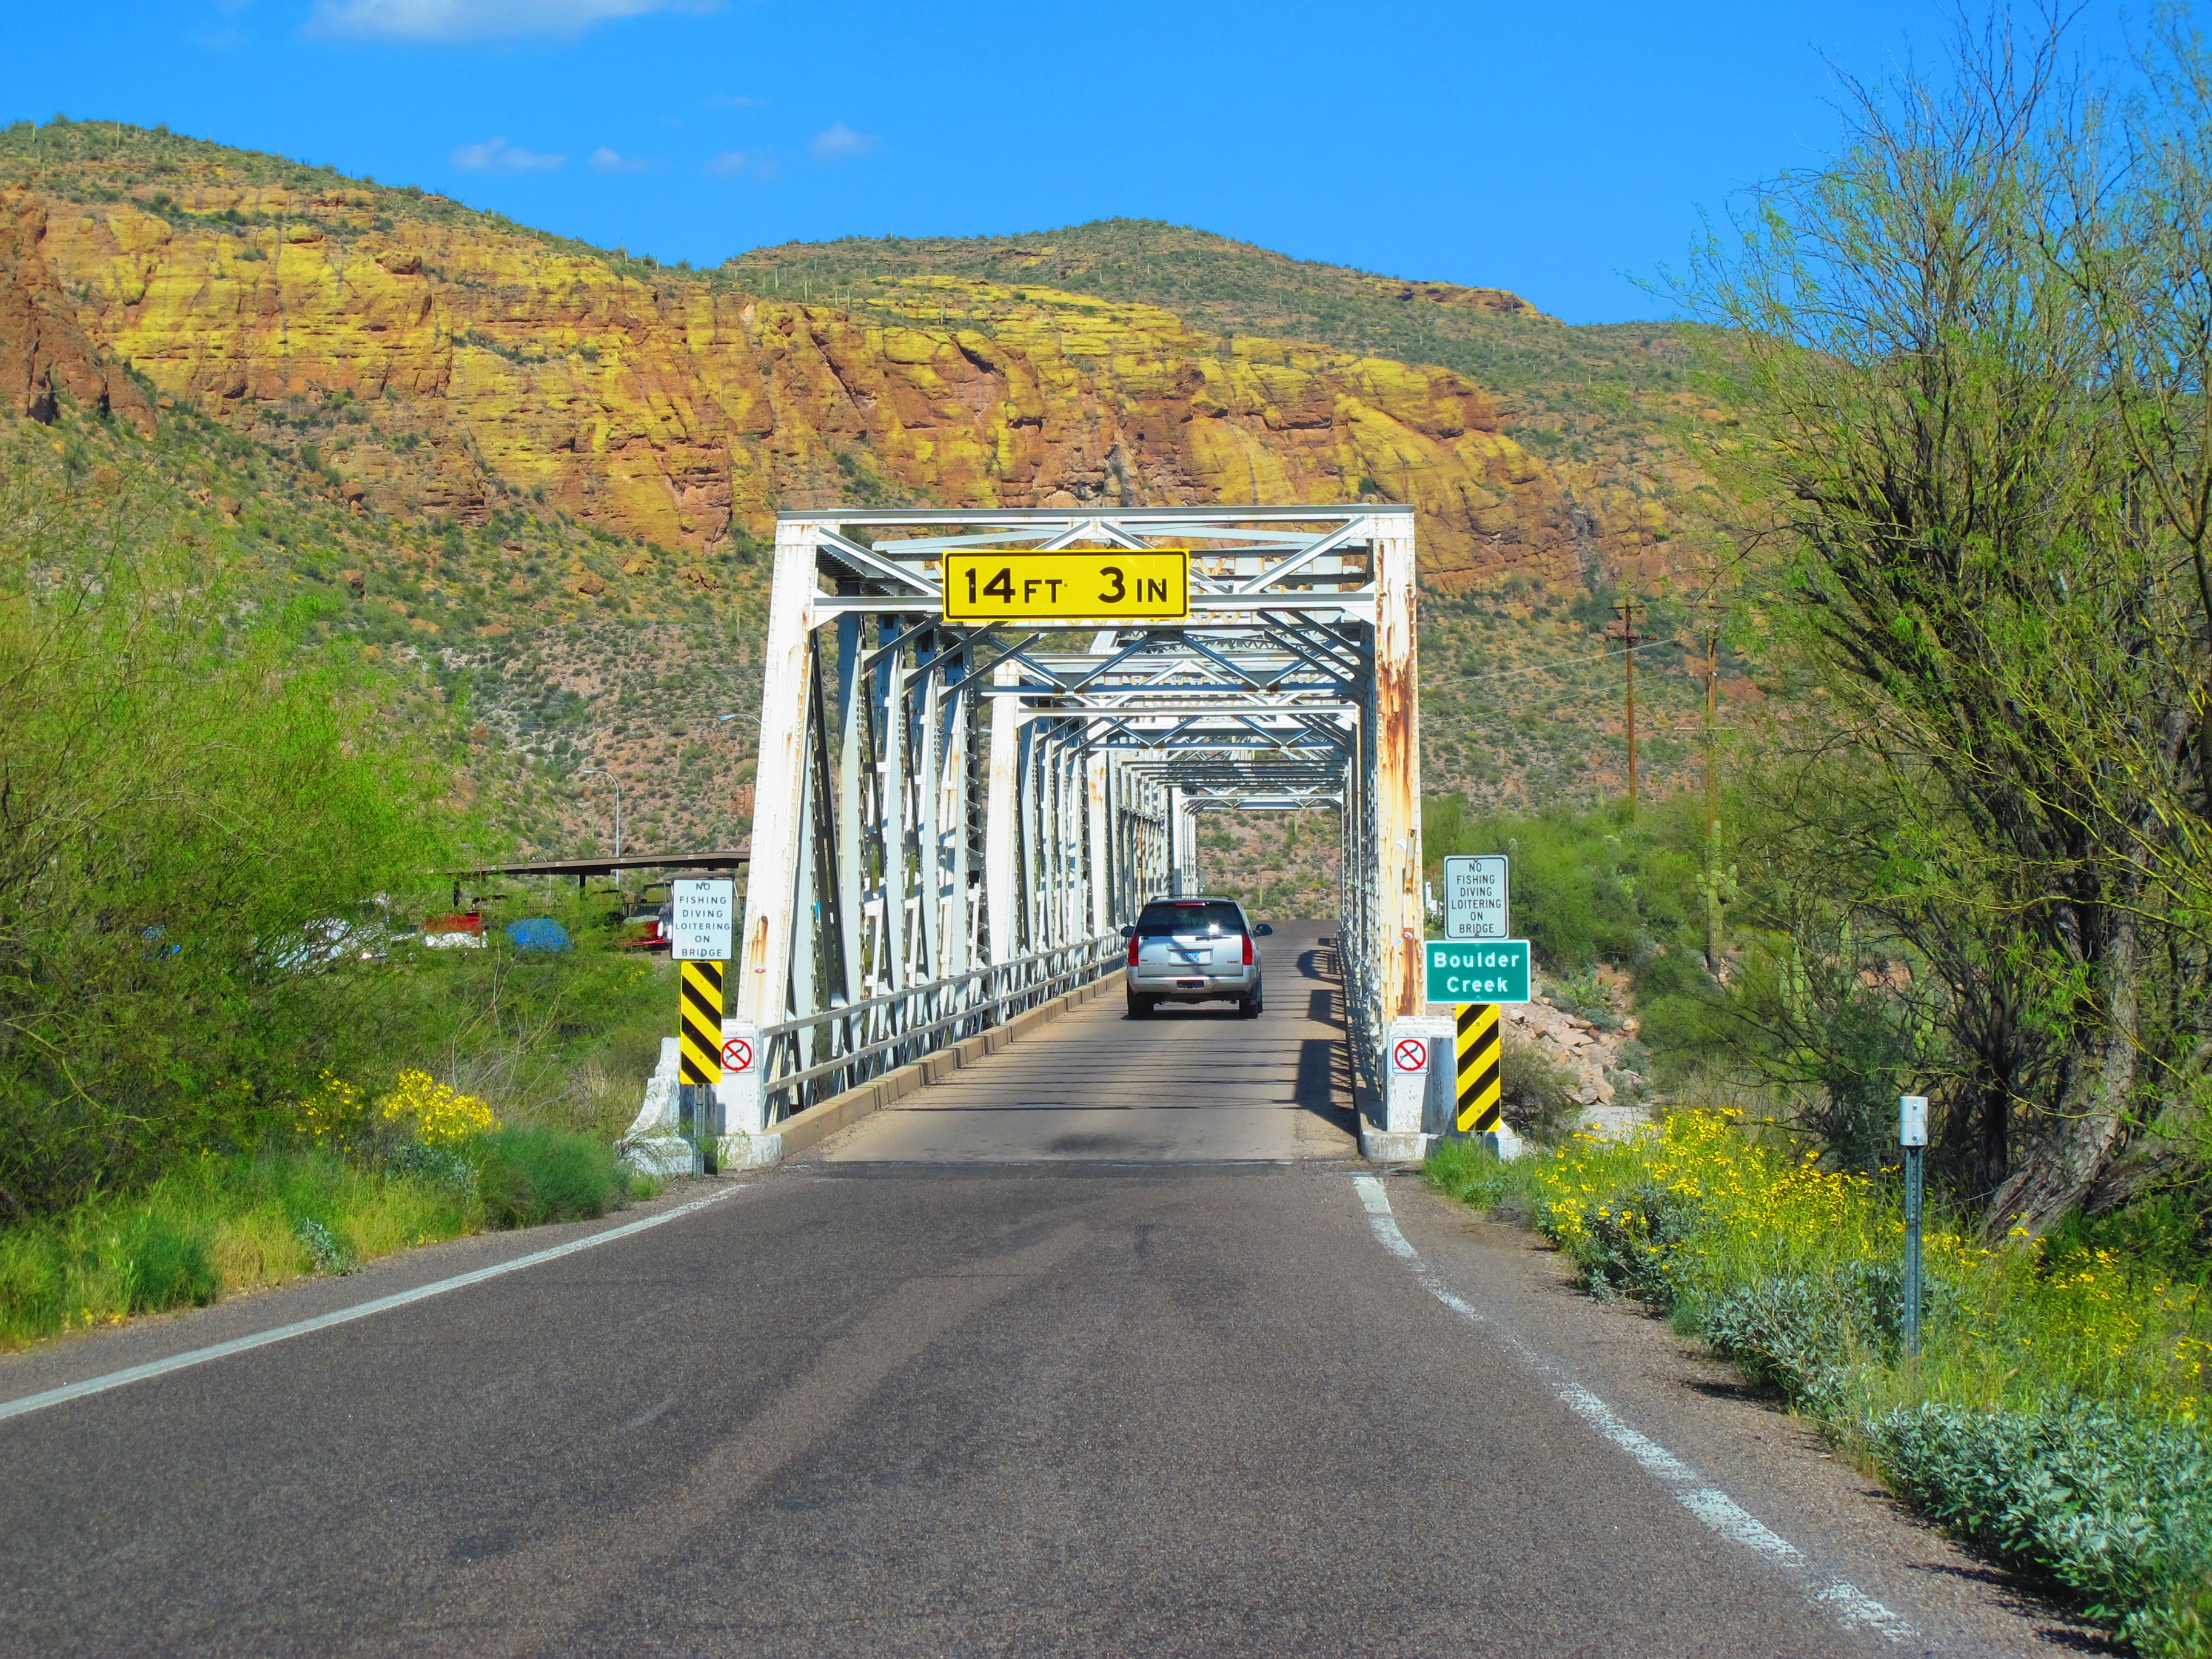
mountain, road, trail, bridge, highway, transport, lane, arizona, road trip, infrastructure, mountain pass, nonbuilding structure, controlled access highway